Vitis

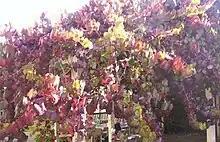
"Vitis coignetiae" with autumn leaves

Most "Vitis" species are found mostly in the temperate regions of the Northern Hemisphere in North America and eastern Asia, exceptions being a few in the tropics and the wine grape "Vitis vinifera" which originated in southern Europe and southwestern Asia. Grape species occur in widely different geographical areas and show a great diversity of form.